Albrecht von Wallenstein

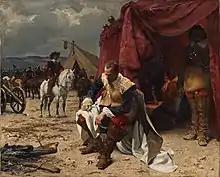
Wallenstein's camp

Over the course of the war Wallenstein's ambitions and the abuses of his forces had earned him a host of enemies, both Catholic and Protestant, princes and non-princes alike. Ferdinand suspected Wallenstein of planning a coup to take control of the Holy Roman Empire. The Emperor's advisors advocated dismissing him, and in September 1630 envoys were sent to Wallenstein to announce his dismissal. The decision was taken at Regensburg on 13 August 1630 on the following day Wallenstein's financier De Witte committed suicide (having accrued a mountain of debt financing Wallenstein).